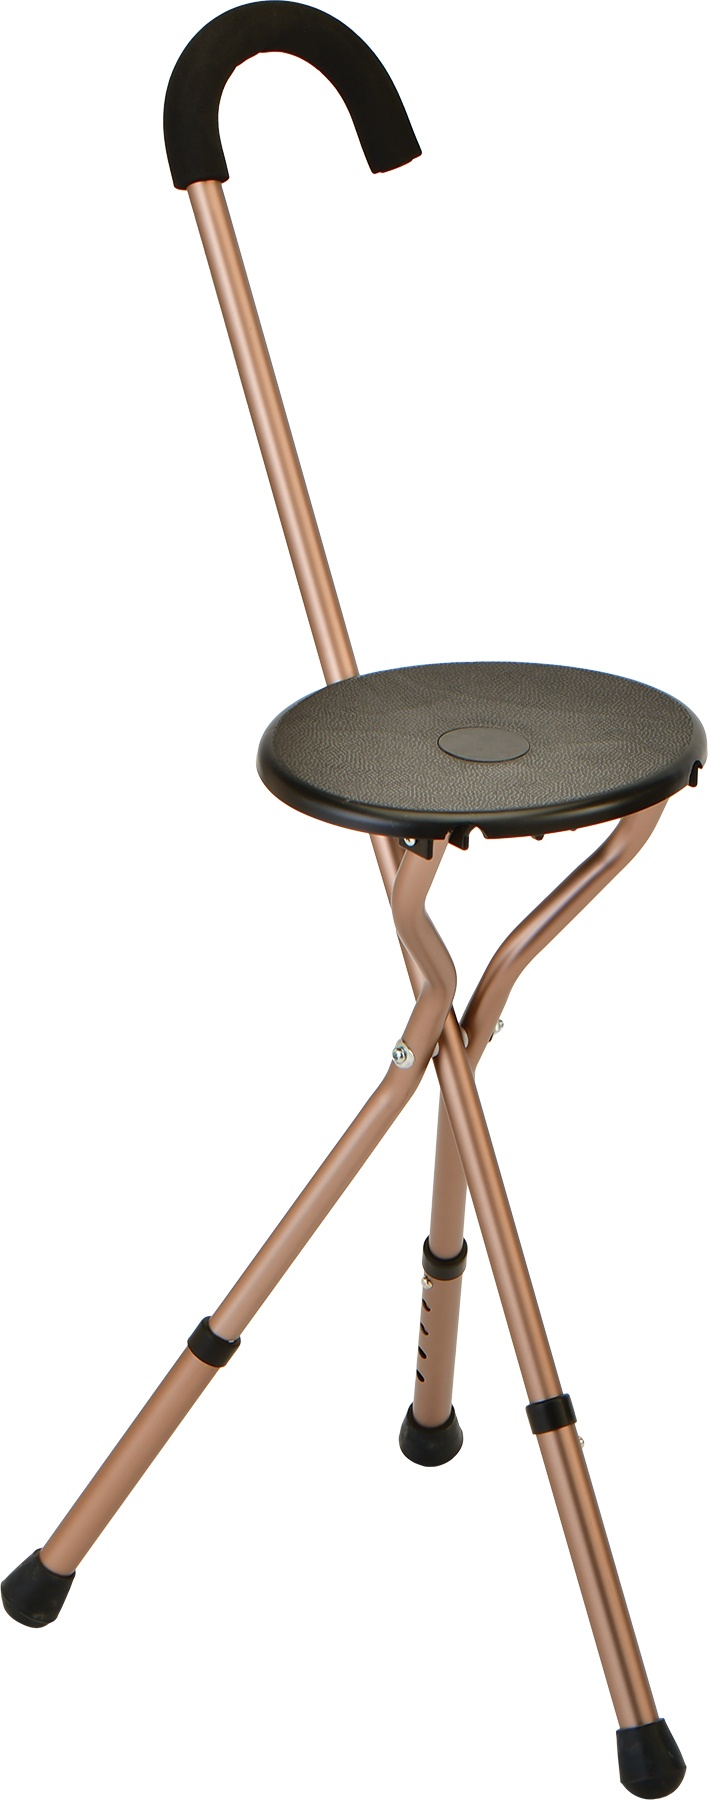
SEAT CANE FOLDING & ADJUSTABLE
Brand: Wayne Pharmacy & Surgical Supplies
Category: Health & Beauty > Health Care > Mobility & Accessibility > Walking Aids > Canes & Walking Sticks > Folding Canes